Glenforest Secondary School

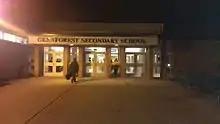
Glenforest SS as taken from its front entrance.

Glenforest Secondary School (GFSS) is a public secondary educational institution located in Mississauga, Ontario, Canada. Established in 1969, Glenforest Secondary School is a member of the Peel District School Board and offers an International Baccalaureate program. The school mascot is the mythological creature, the gryphon.